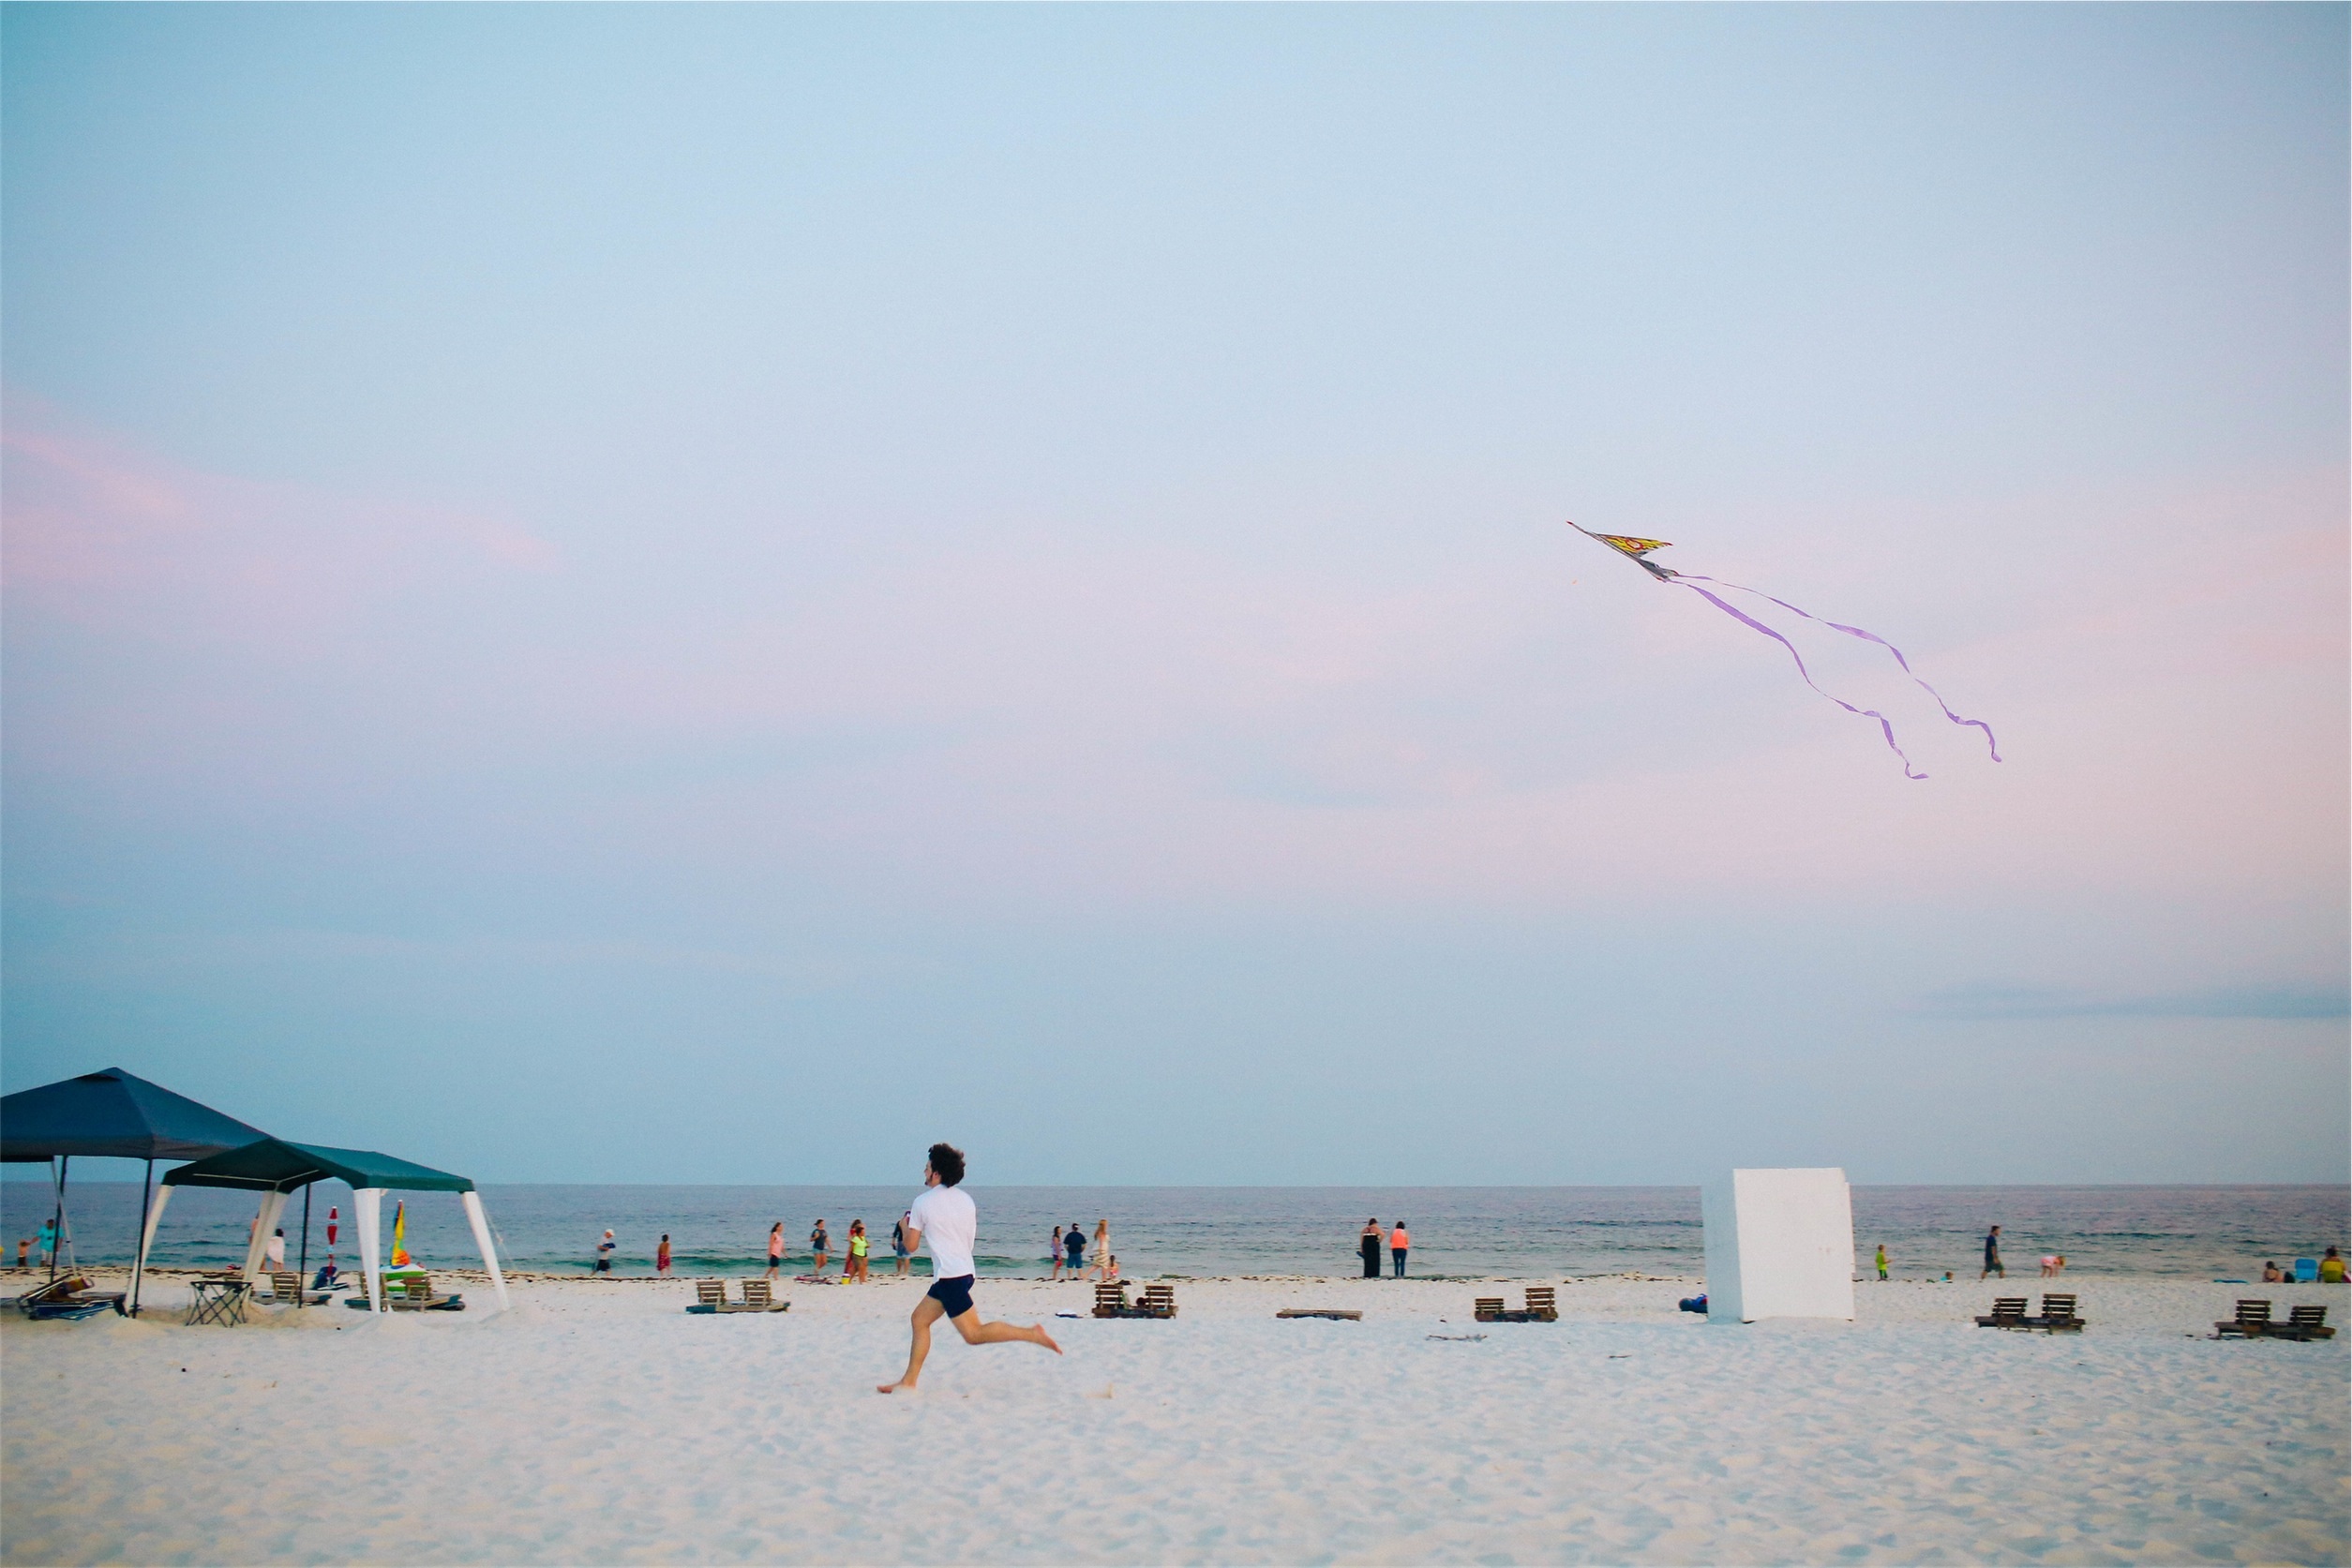
beach, sea, coast, water, sand, ocean, horizon, people, sky, shore, running, wind, vacation, guy, kite, bay, toy, body of water, sports, atmosphere of earth, windsports, kite sports